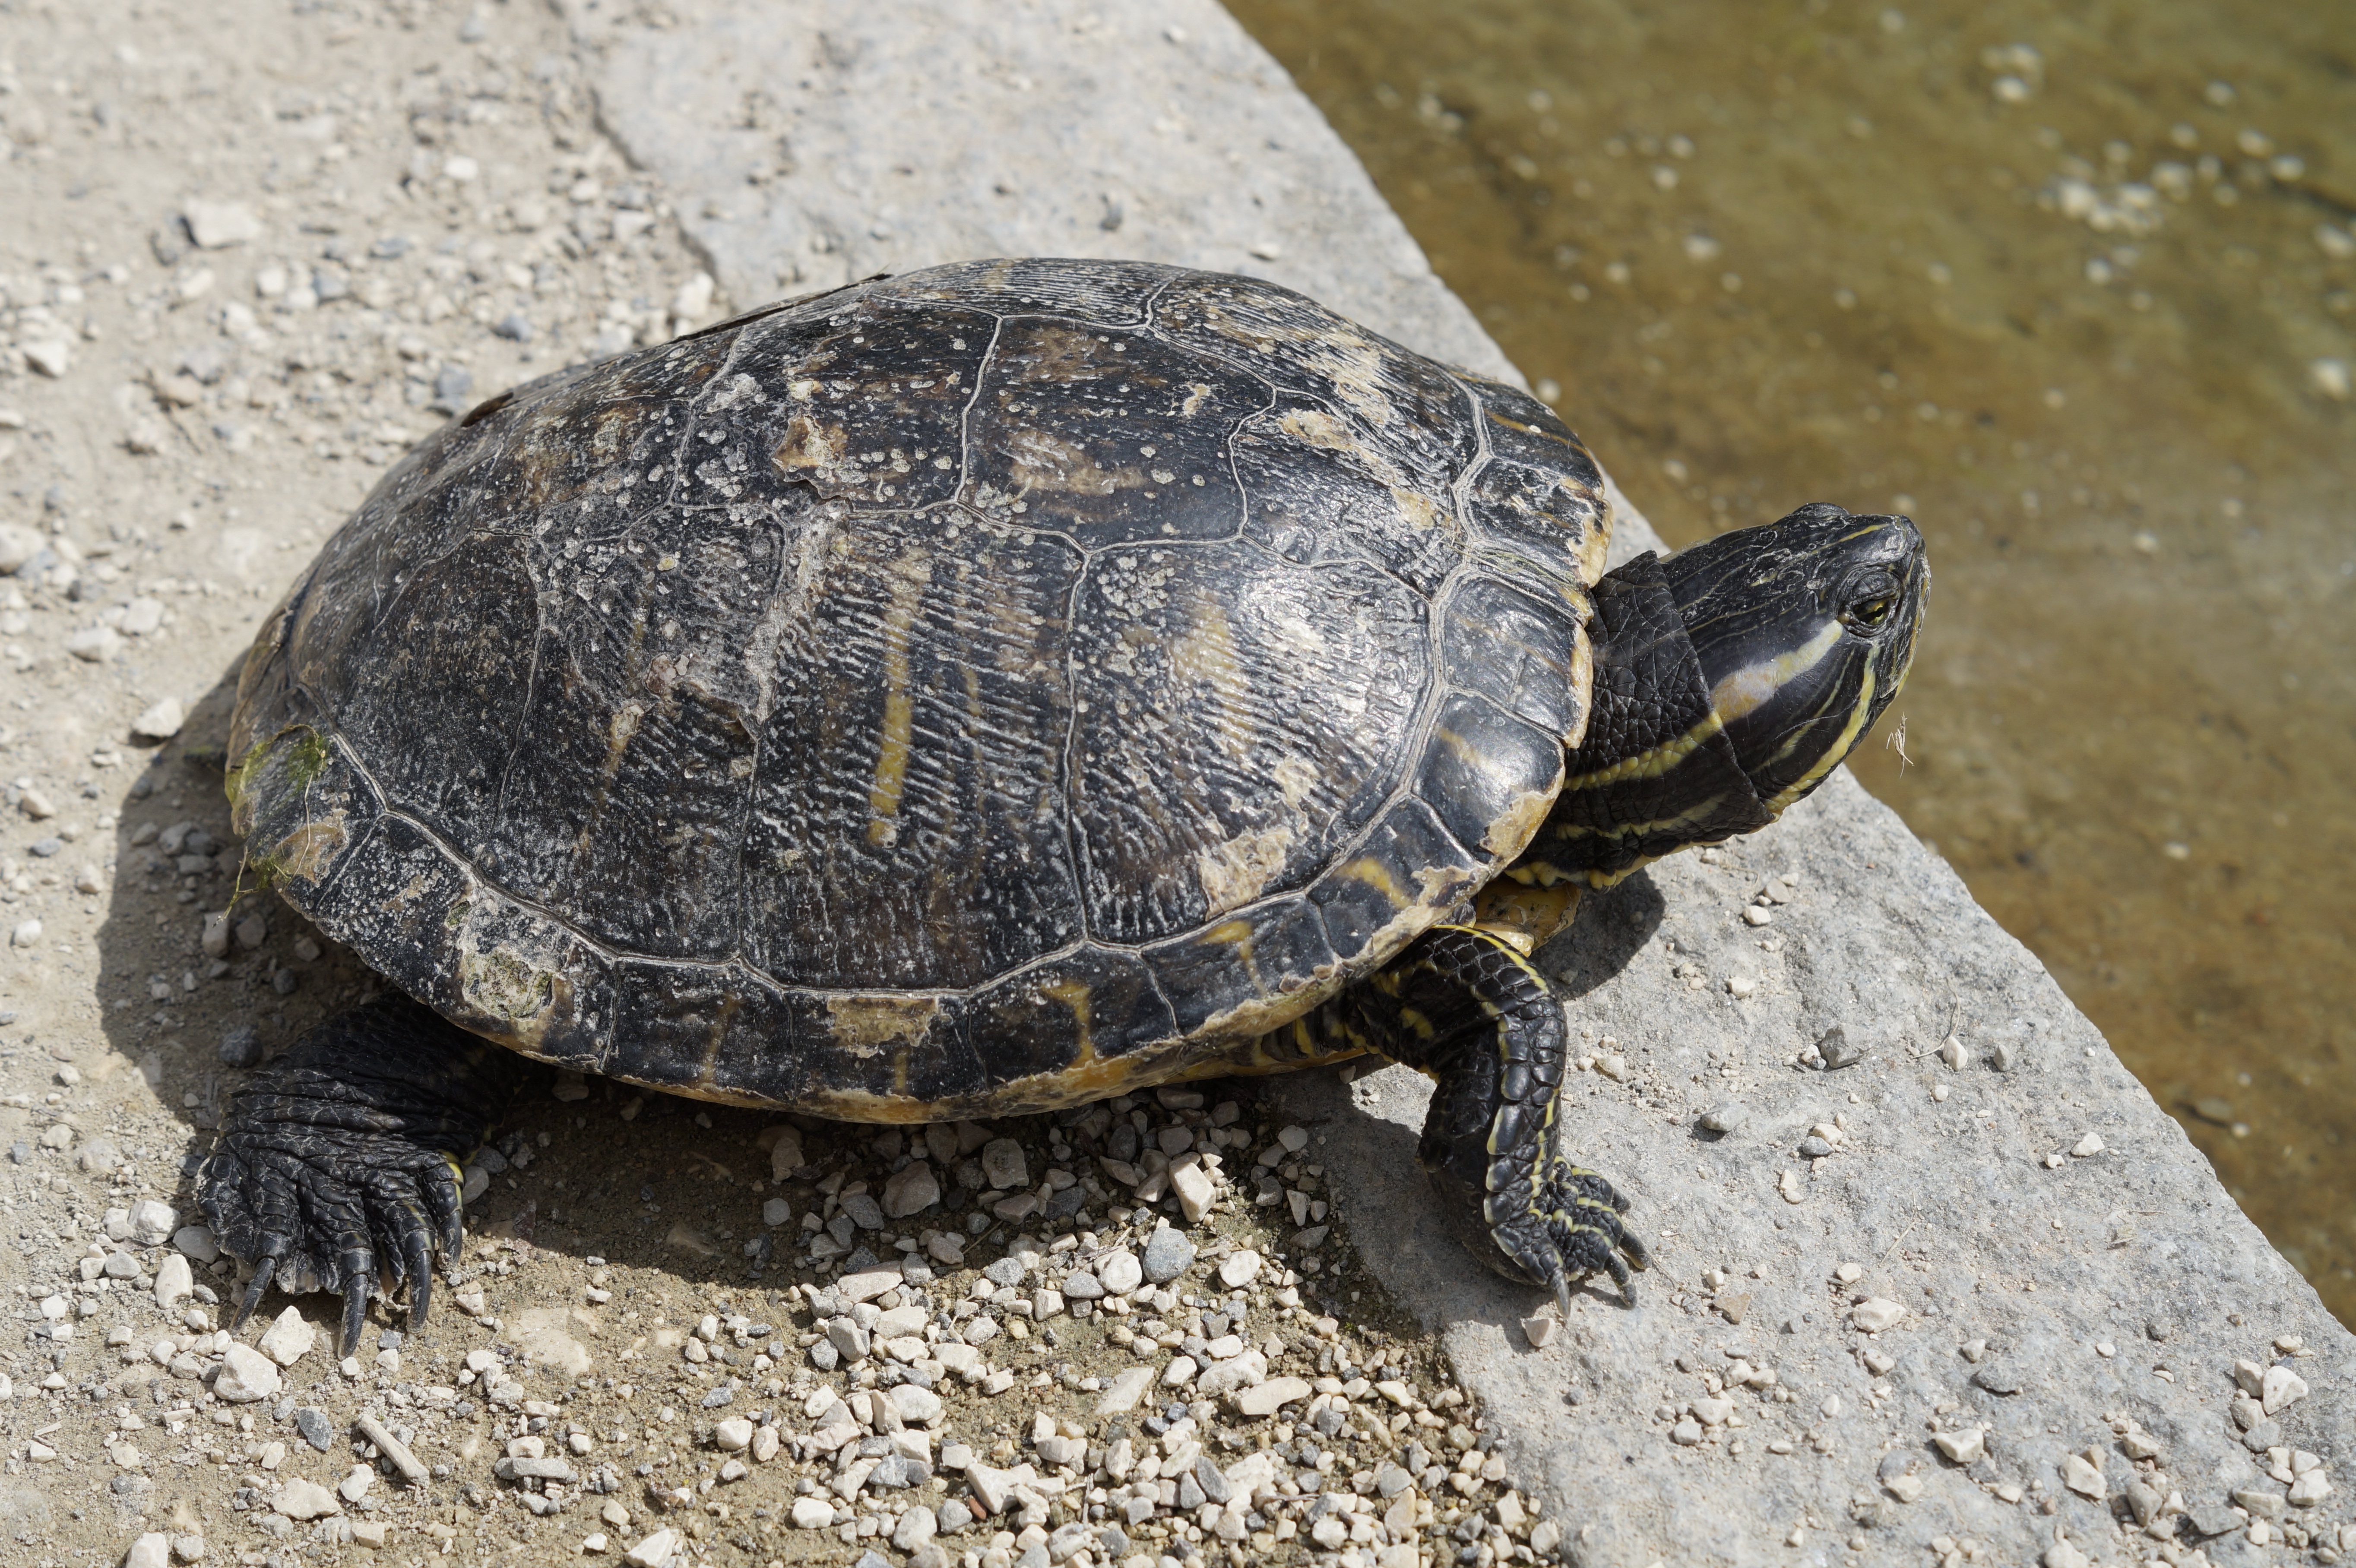
water, lake, animal, pond, wildlife, zoo, portrait, rest, turtle, sea turtle, reptile, fauna, face, drawing, tortoise, vertebrate, creature, box turtle, mallard, panzer, bask, tortoise shell, armored, at the pond, water turtle, on the water, loggerhead, common snapping turtle, on the shore, emydidae, chelydridae